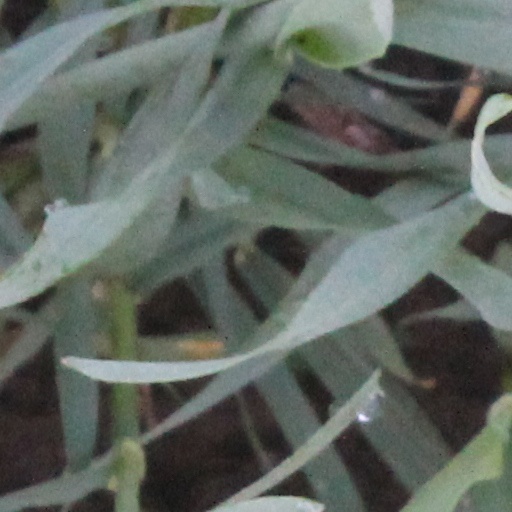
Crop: wheat